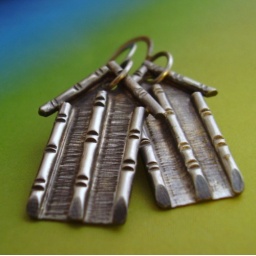
One of my favorite plants in the world - bamboo - represented here in sterling silver handmade earrings.